Dutch cuisine

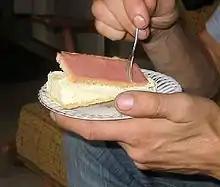
"tompouce"

Surinamese cuisine is also popular in the Netherlands, especially in the bigger cities. Surinamese establishments commonly offer "roti", a staple of the Hindustani community in Suriname, various Surinamese interpretations of Chinese Indonesian cuisine, and Surinamese sandwiches ("Surinaamse broodjes") such as "broodje bakkeljauw" (with a type of dried and salted cod) and "broodje pom".